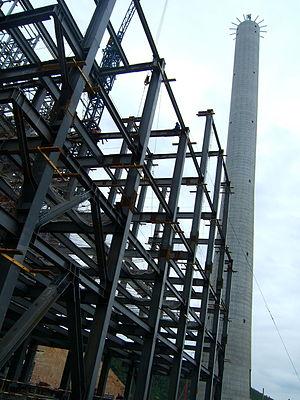
Le secteur de l'énergie au Vietnam connait une croissance très rapide : de 1990 à 2017, la consommation intérieure d'énergie primaire a progressé en moyenne de 5,6 % par an, la production d'énergie de 4,9 %, la consommation d'électricité de 13,2 % et les émissions de CO₂ liées à l'énergie de 9,3 %.